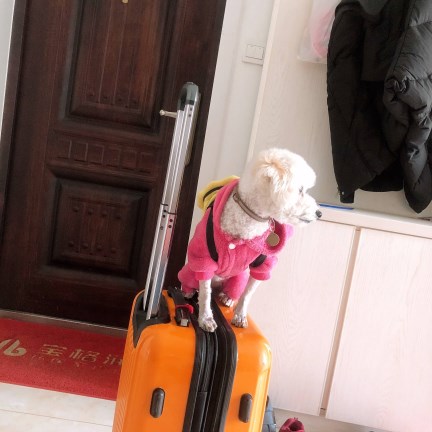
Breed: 7449-n000128-teddy